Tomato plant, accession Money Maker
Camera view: tilt-top (135 deg); turntable rotation: 300 degrees
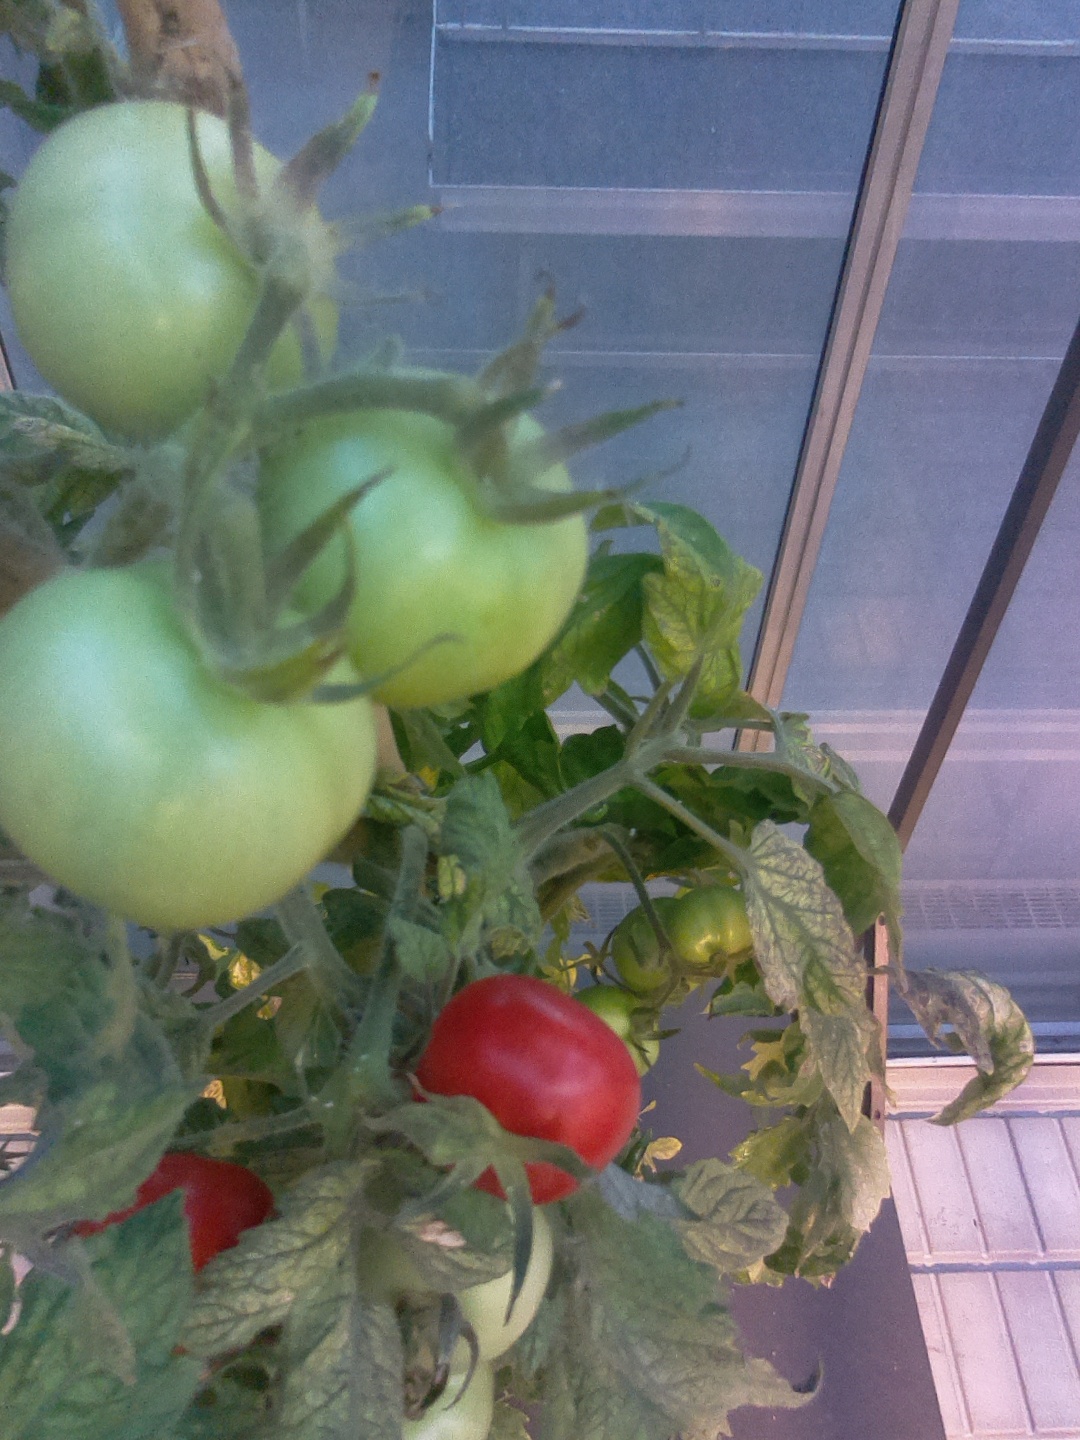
BBCH growth stage 82: 20%-30% of fruits show typical fully ripe color